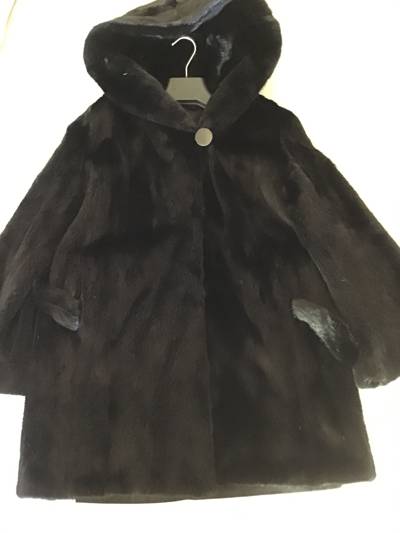
Waste category: clothes